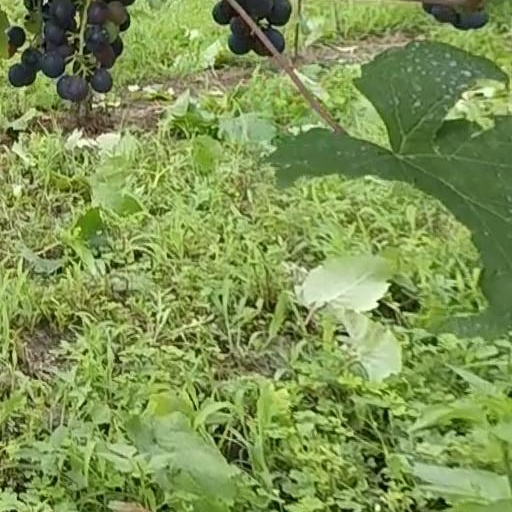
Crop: grape